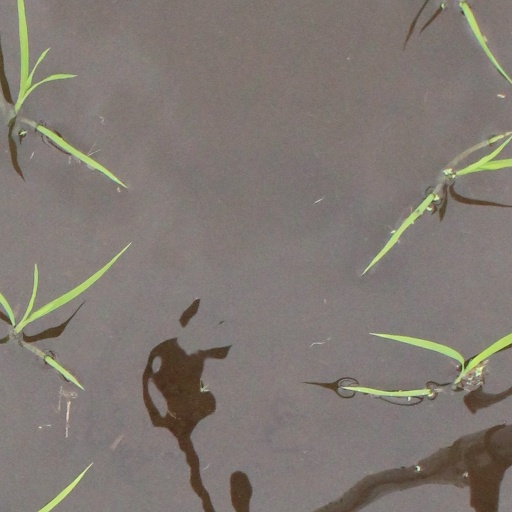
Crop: rice